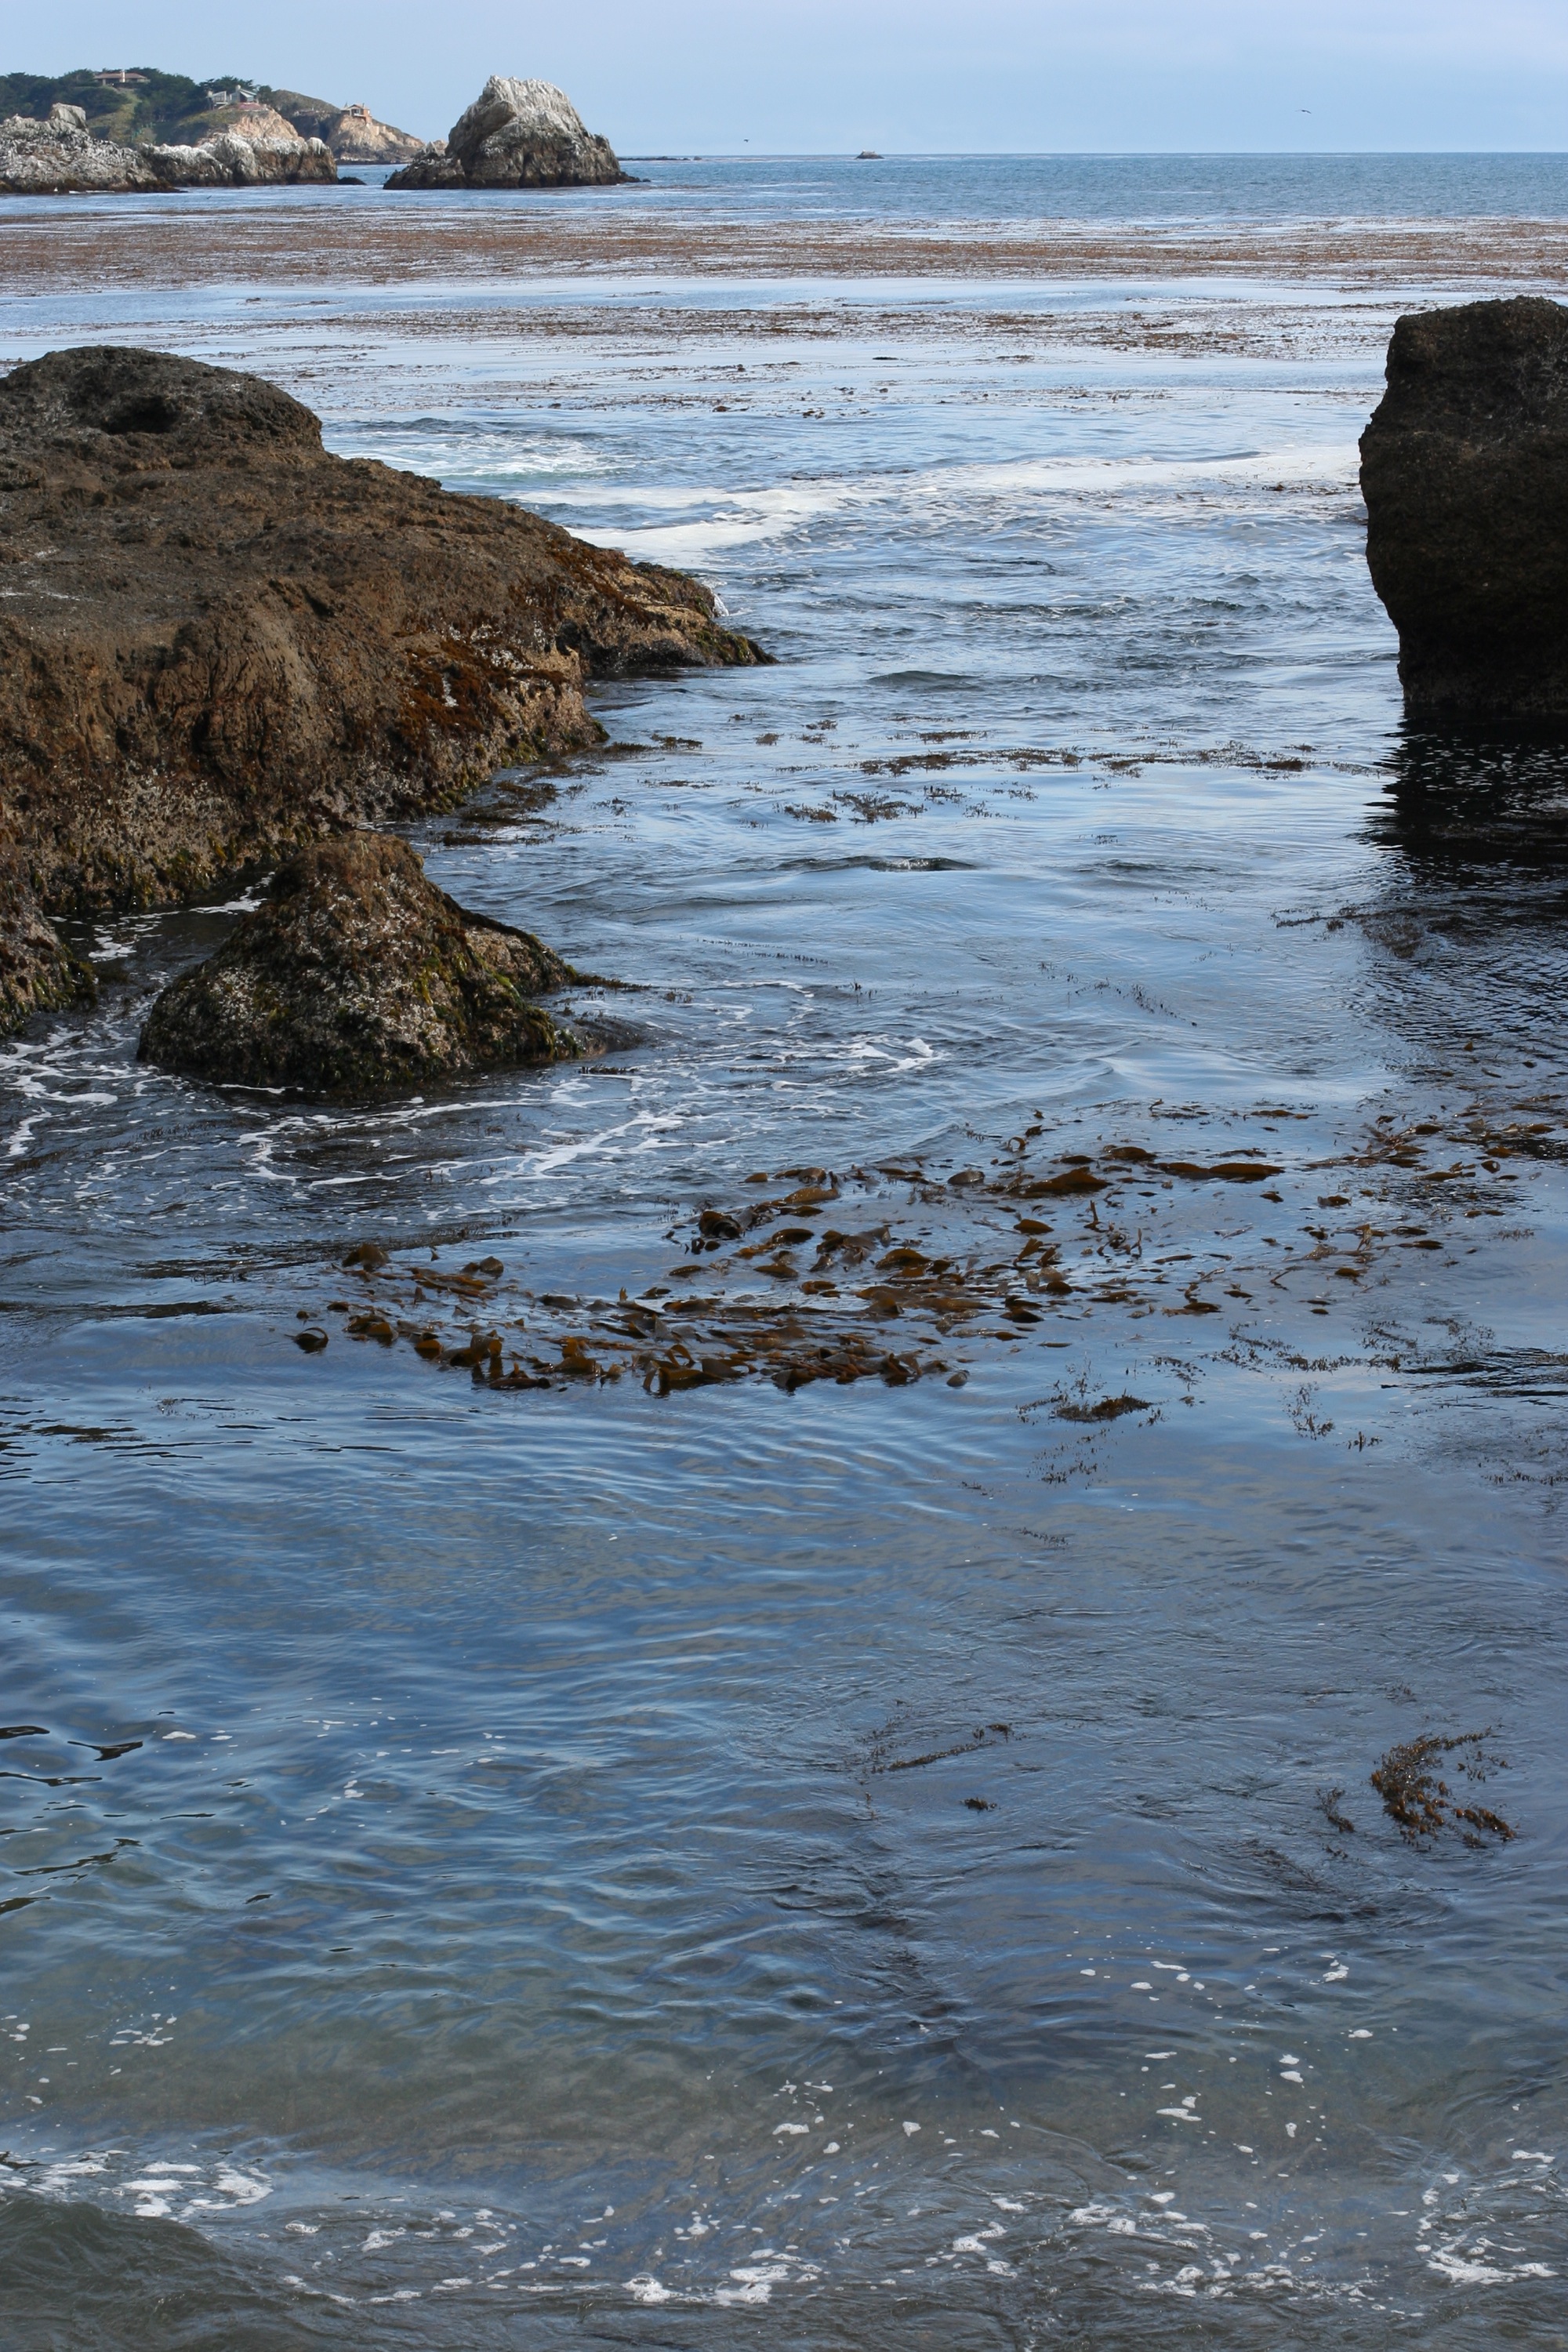
beach, sea, coast, water, rock, ocean, horizon, morning, shore, wave, cliff, reflection, bay, terrain, material, body of water, monterey, nmc2009, pointlobos, cape, wind wave